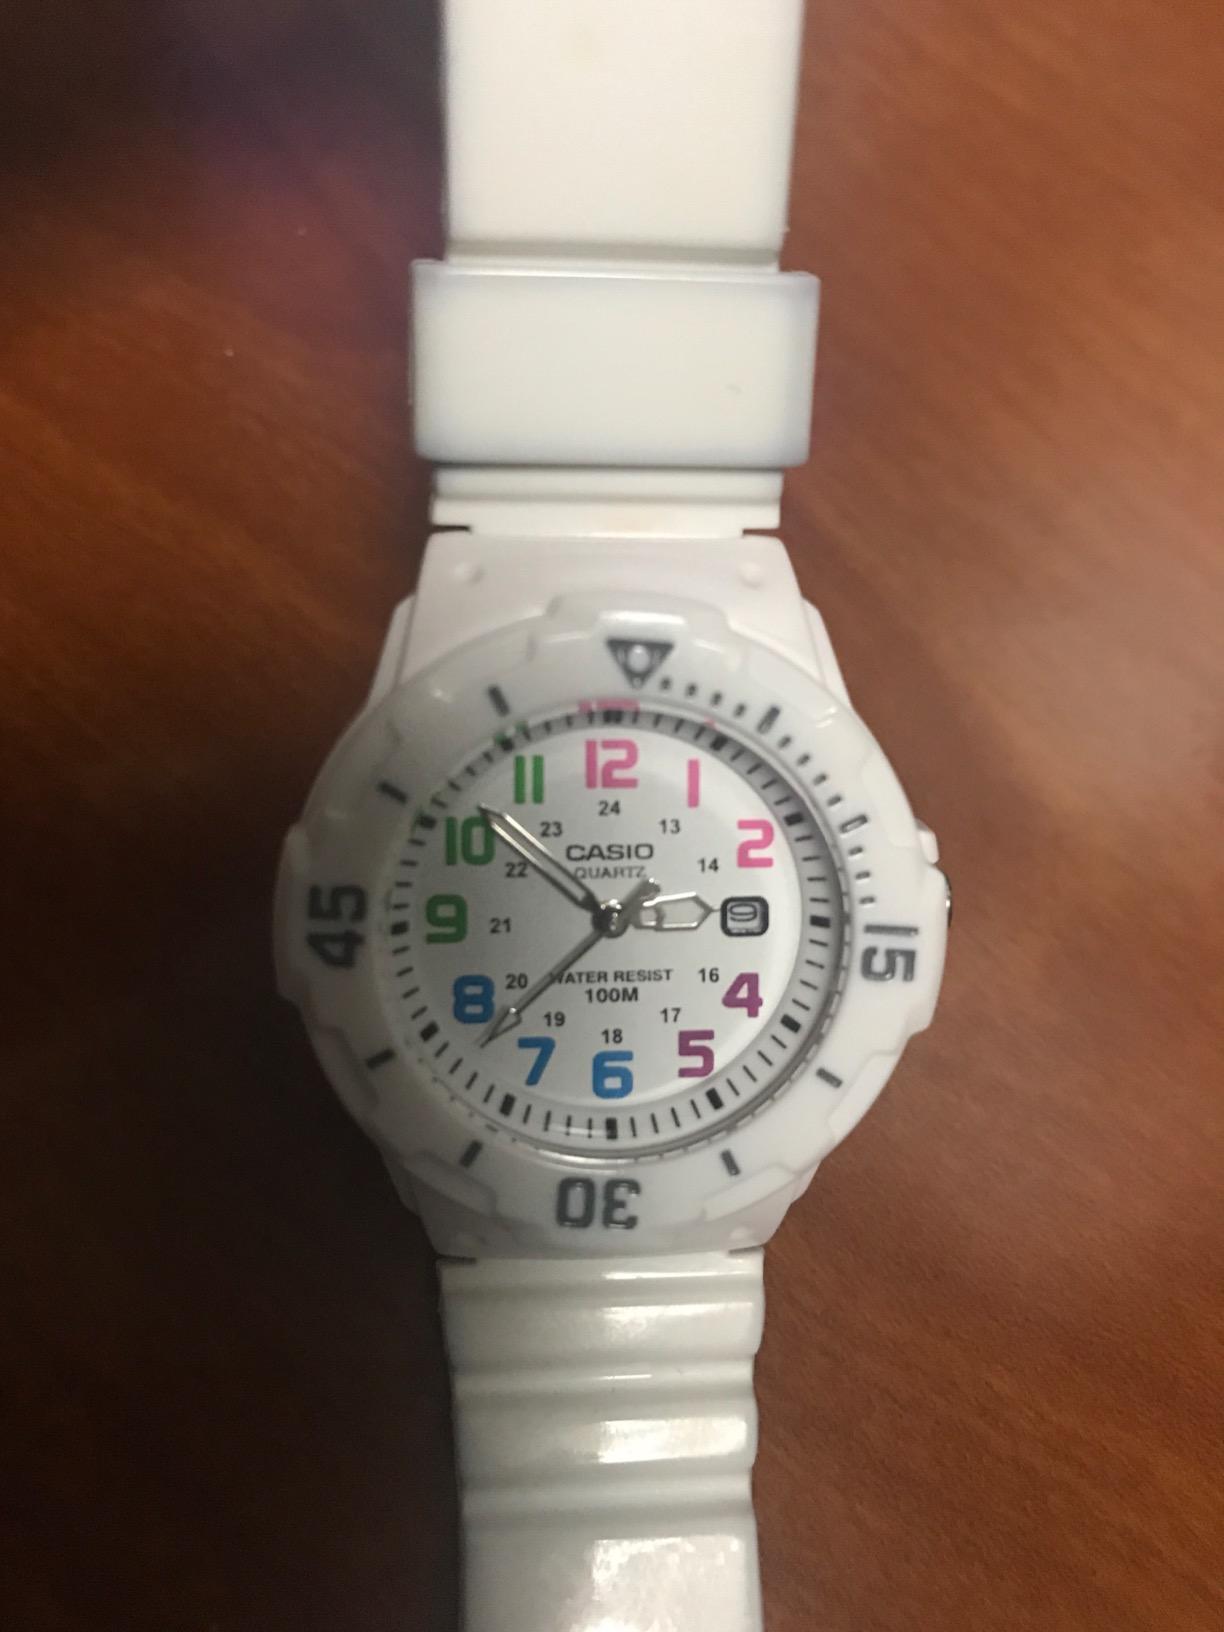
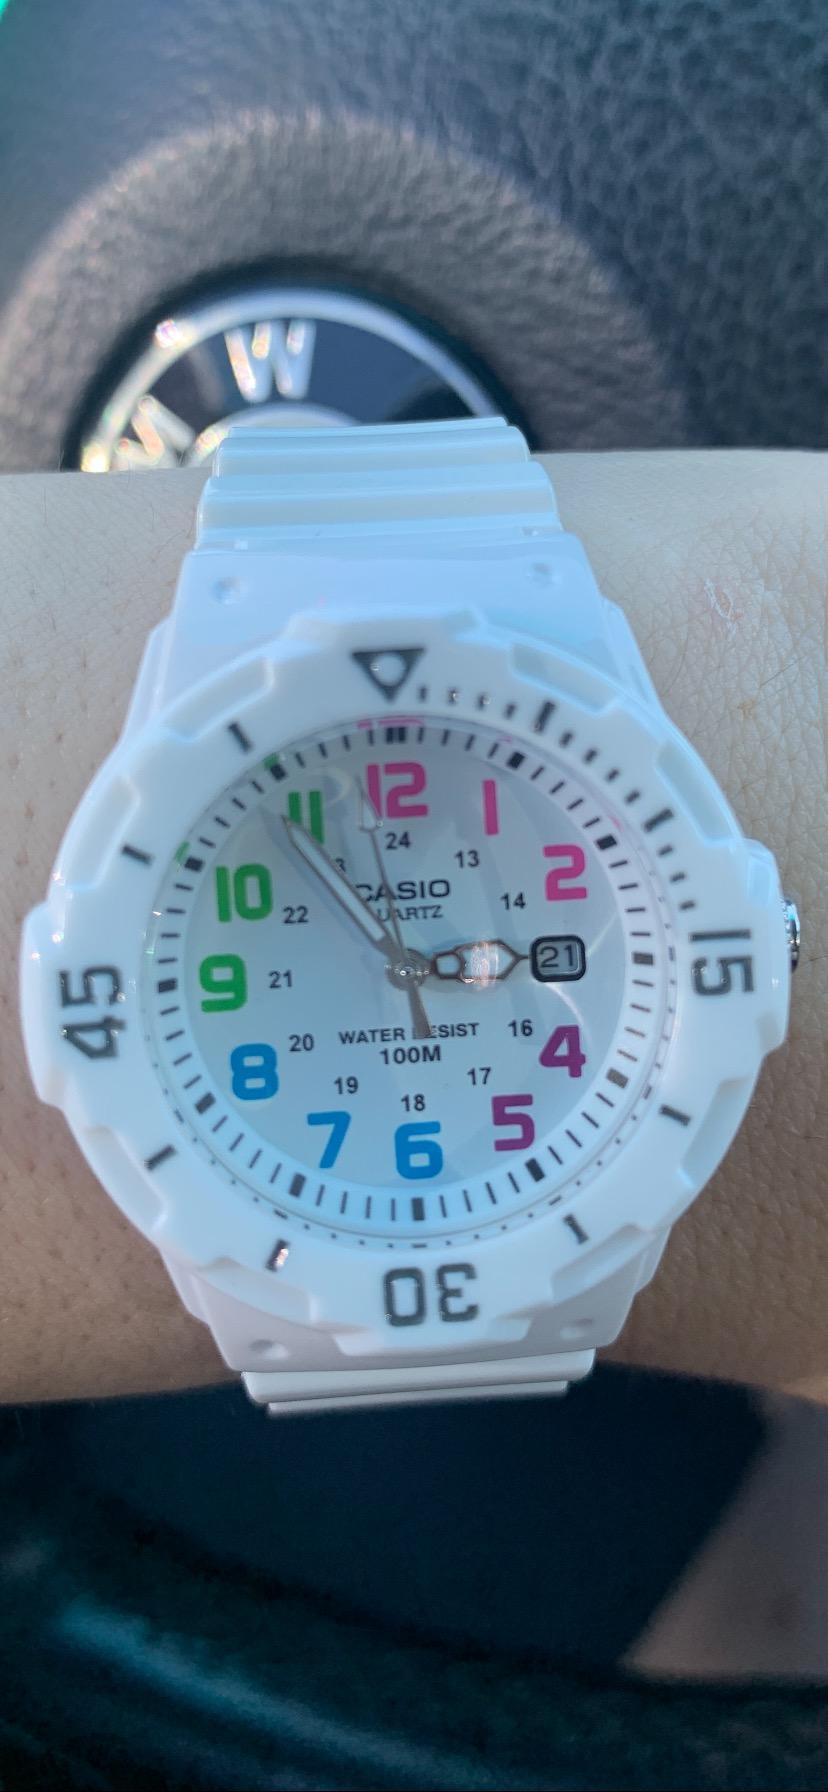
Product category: accessories_watch
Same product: yes